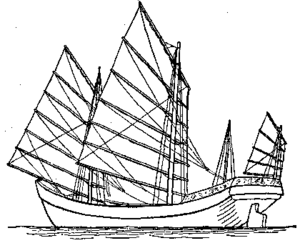
Le Kidung Sunda ou « Geste de Sunda » est un poème écrit au XVIᵉ siècle en moyen-javanais dans la forme dite tembang. On en a retrouvé une copie à Bali. Sunda est le nom d'une région qui couvre la plus grande partie de la province indonésienne de Java occidental.